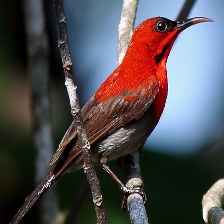
Species: CRIMSON SUNBIRD
Scientific name: AETHOPYGA SIPARAJA